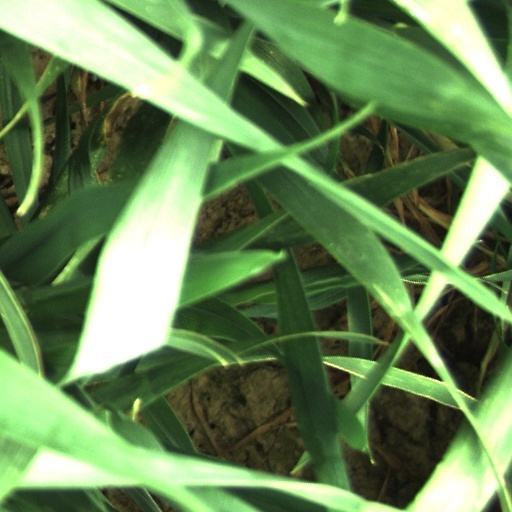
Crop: wheat